Bourrasque

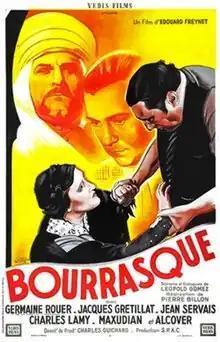

Bourrasque is a 1935 French drama film directed by Pierre Billon and starring Germaine Rouer, Jacques Grétillat and Jean Servais. The film's sets were designed by the art director Roland Quignon.